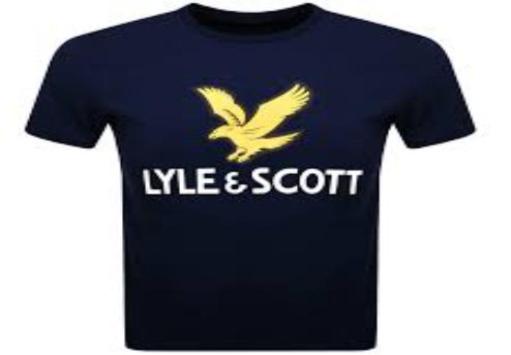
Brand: lyle
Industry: Clothes